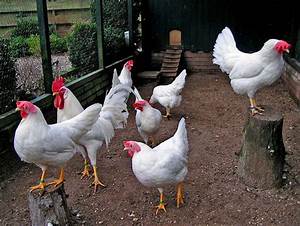
Label: chicken